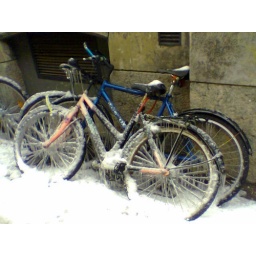
Iced down bikes near my home